Portuguese in Liechtenstein

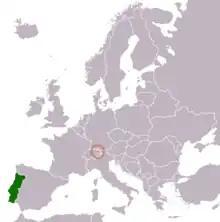
Location of the two countries within Europe

The history of the Portuguese community in Liechtenstein is recent and is linked to the Portuguese community in neighbouring Switzerland. In fact, there are no Portuguese missions in the country and the Portuguese living in Liechtenstein are under the authority of Portuguese consular authorities in Switzerland. Between 2008 and 2021 182 Portuguese moved to the country, representing 2.21% of the total number of those who did so. Unsurprisingly, almost half of the migratory movement from Portugal to Liechtenstein occurred during the Portuguese economic crisis.